HMS Agamemnon (1906)

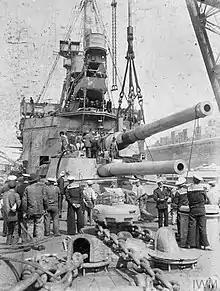
"Agamemnon" has her main guns replaced at Malta in May–June 1915

The ship was armed with four BL 12-inch Mk X guns arranged in two twin gun turrets, one each fore and aft. Her secondary armament consisted of ten BL 9.2-inch Mk XI guns, in twin gun turrets on each corner of the superstructure, and a single gun turret between them, plus 24 QF 12-pounder 18 cwt guns. She also mounted five submerged torpedo tubes, for which 23 torpedoes were stowed aboard.